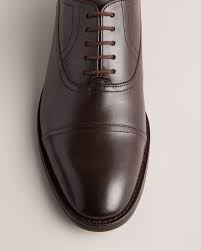
Label: Brogue